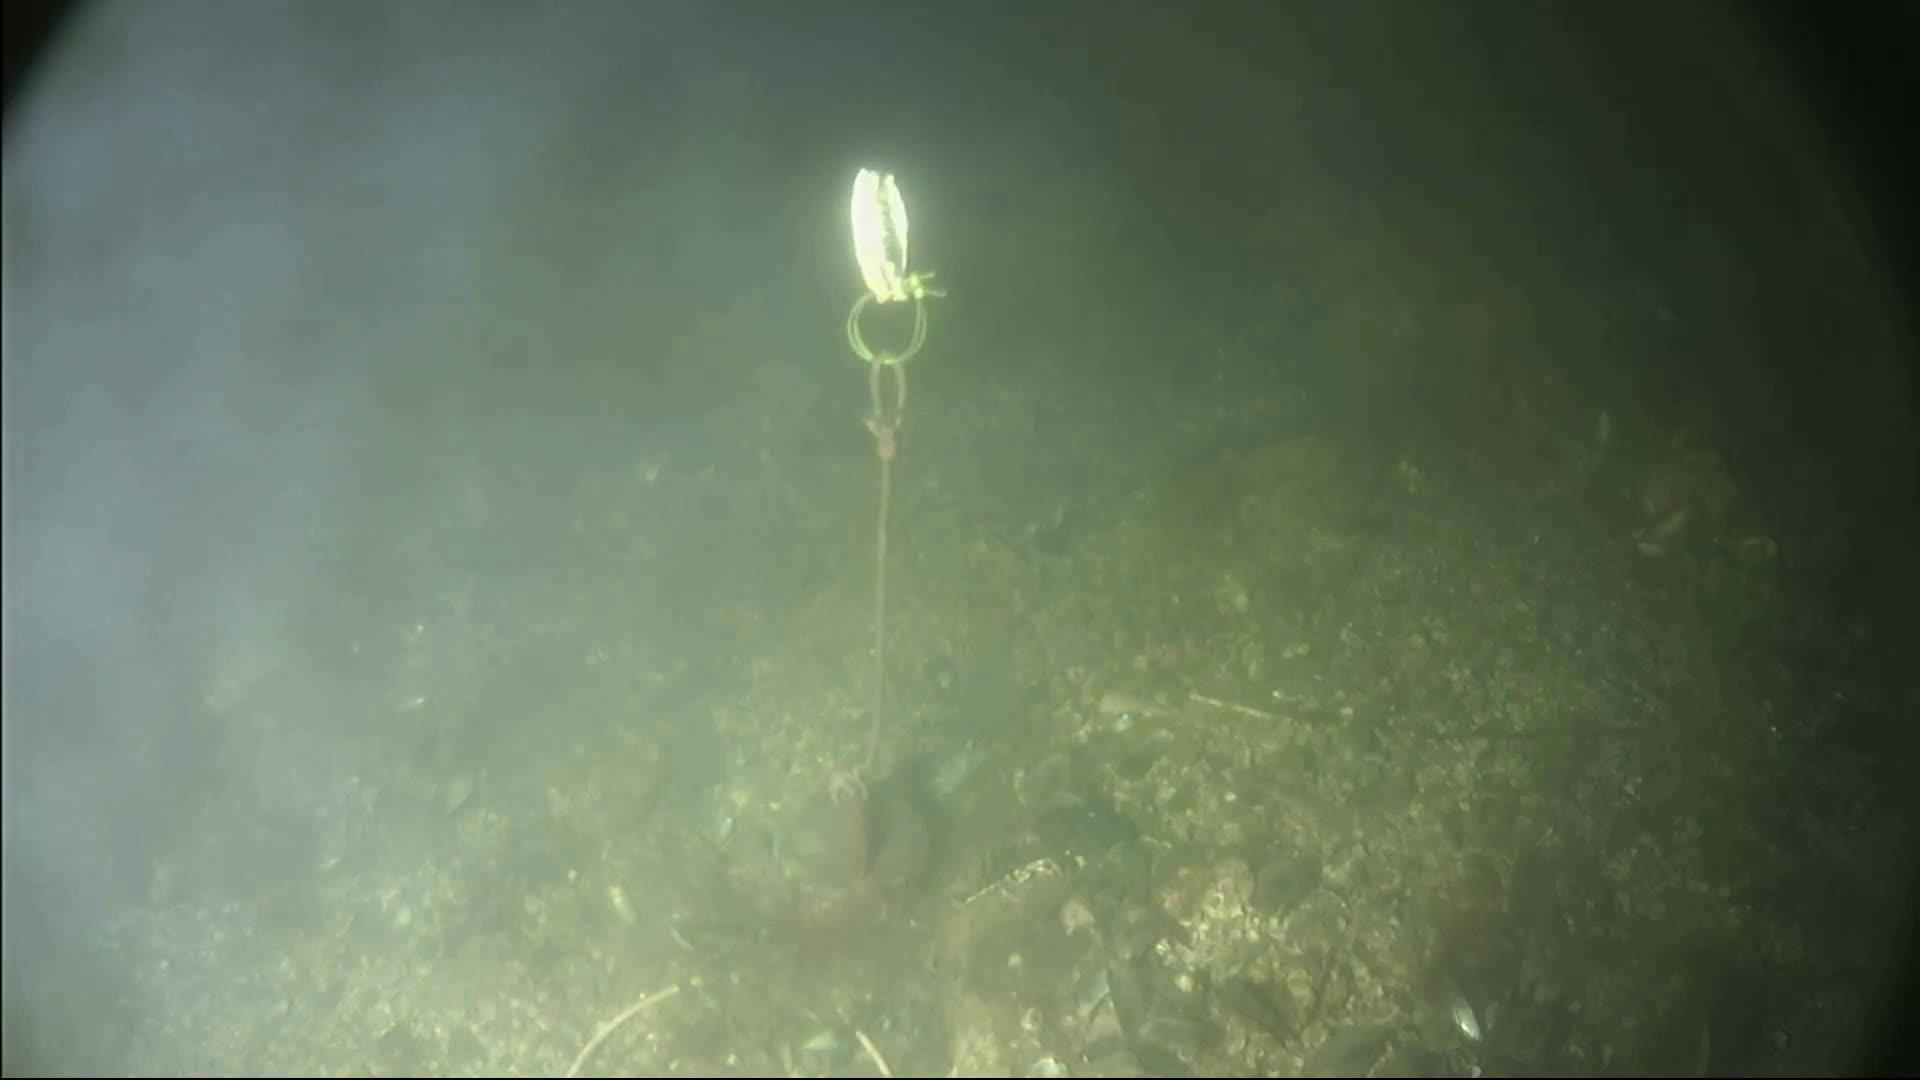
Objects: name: fish